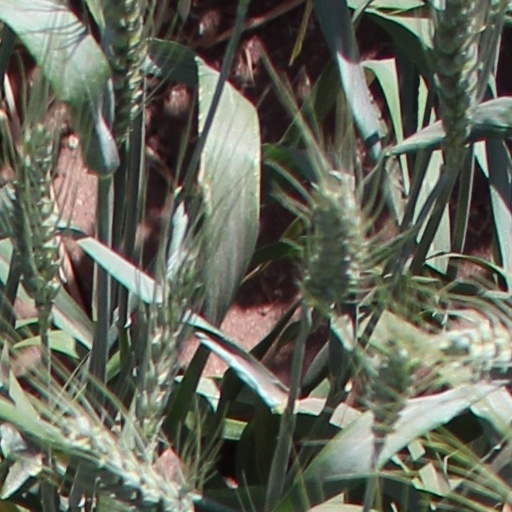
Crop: wheat